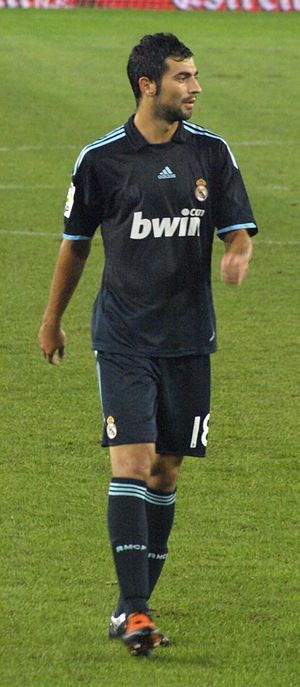
Raúl Albiol
Raúl Albiol Tortajada er en spansk fodboldspiller, der spiller som midterforsvarer hos Serie A-klubben Napoli. Han kom til klubben i 2013 fra Real Madrid. Derudover har han spillet for Valencia, og en enkelt sæson på lejebasis hos Getafe CF.